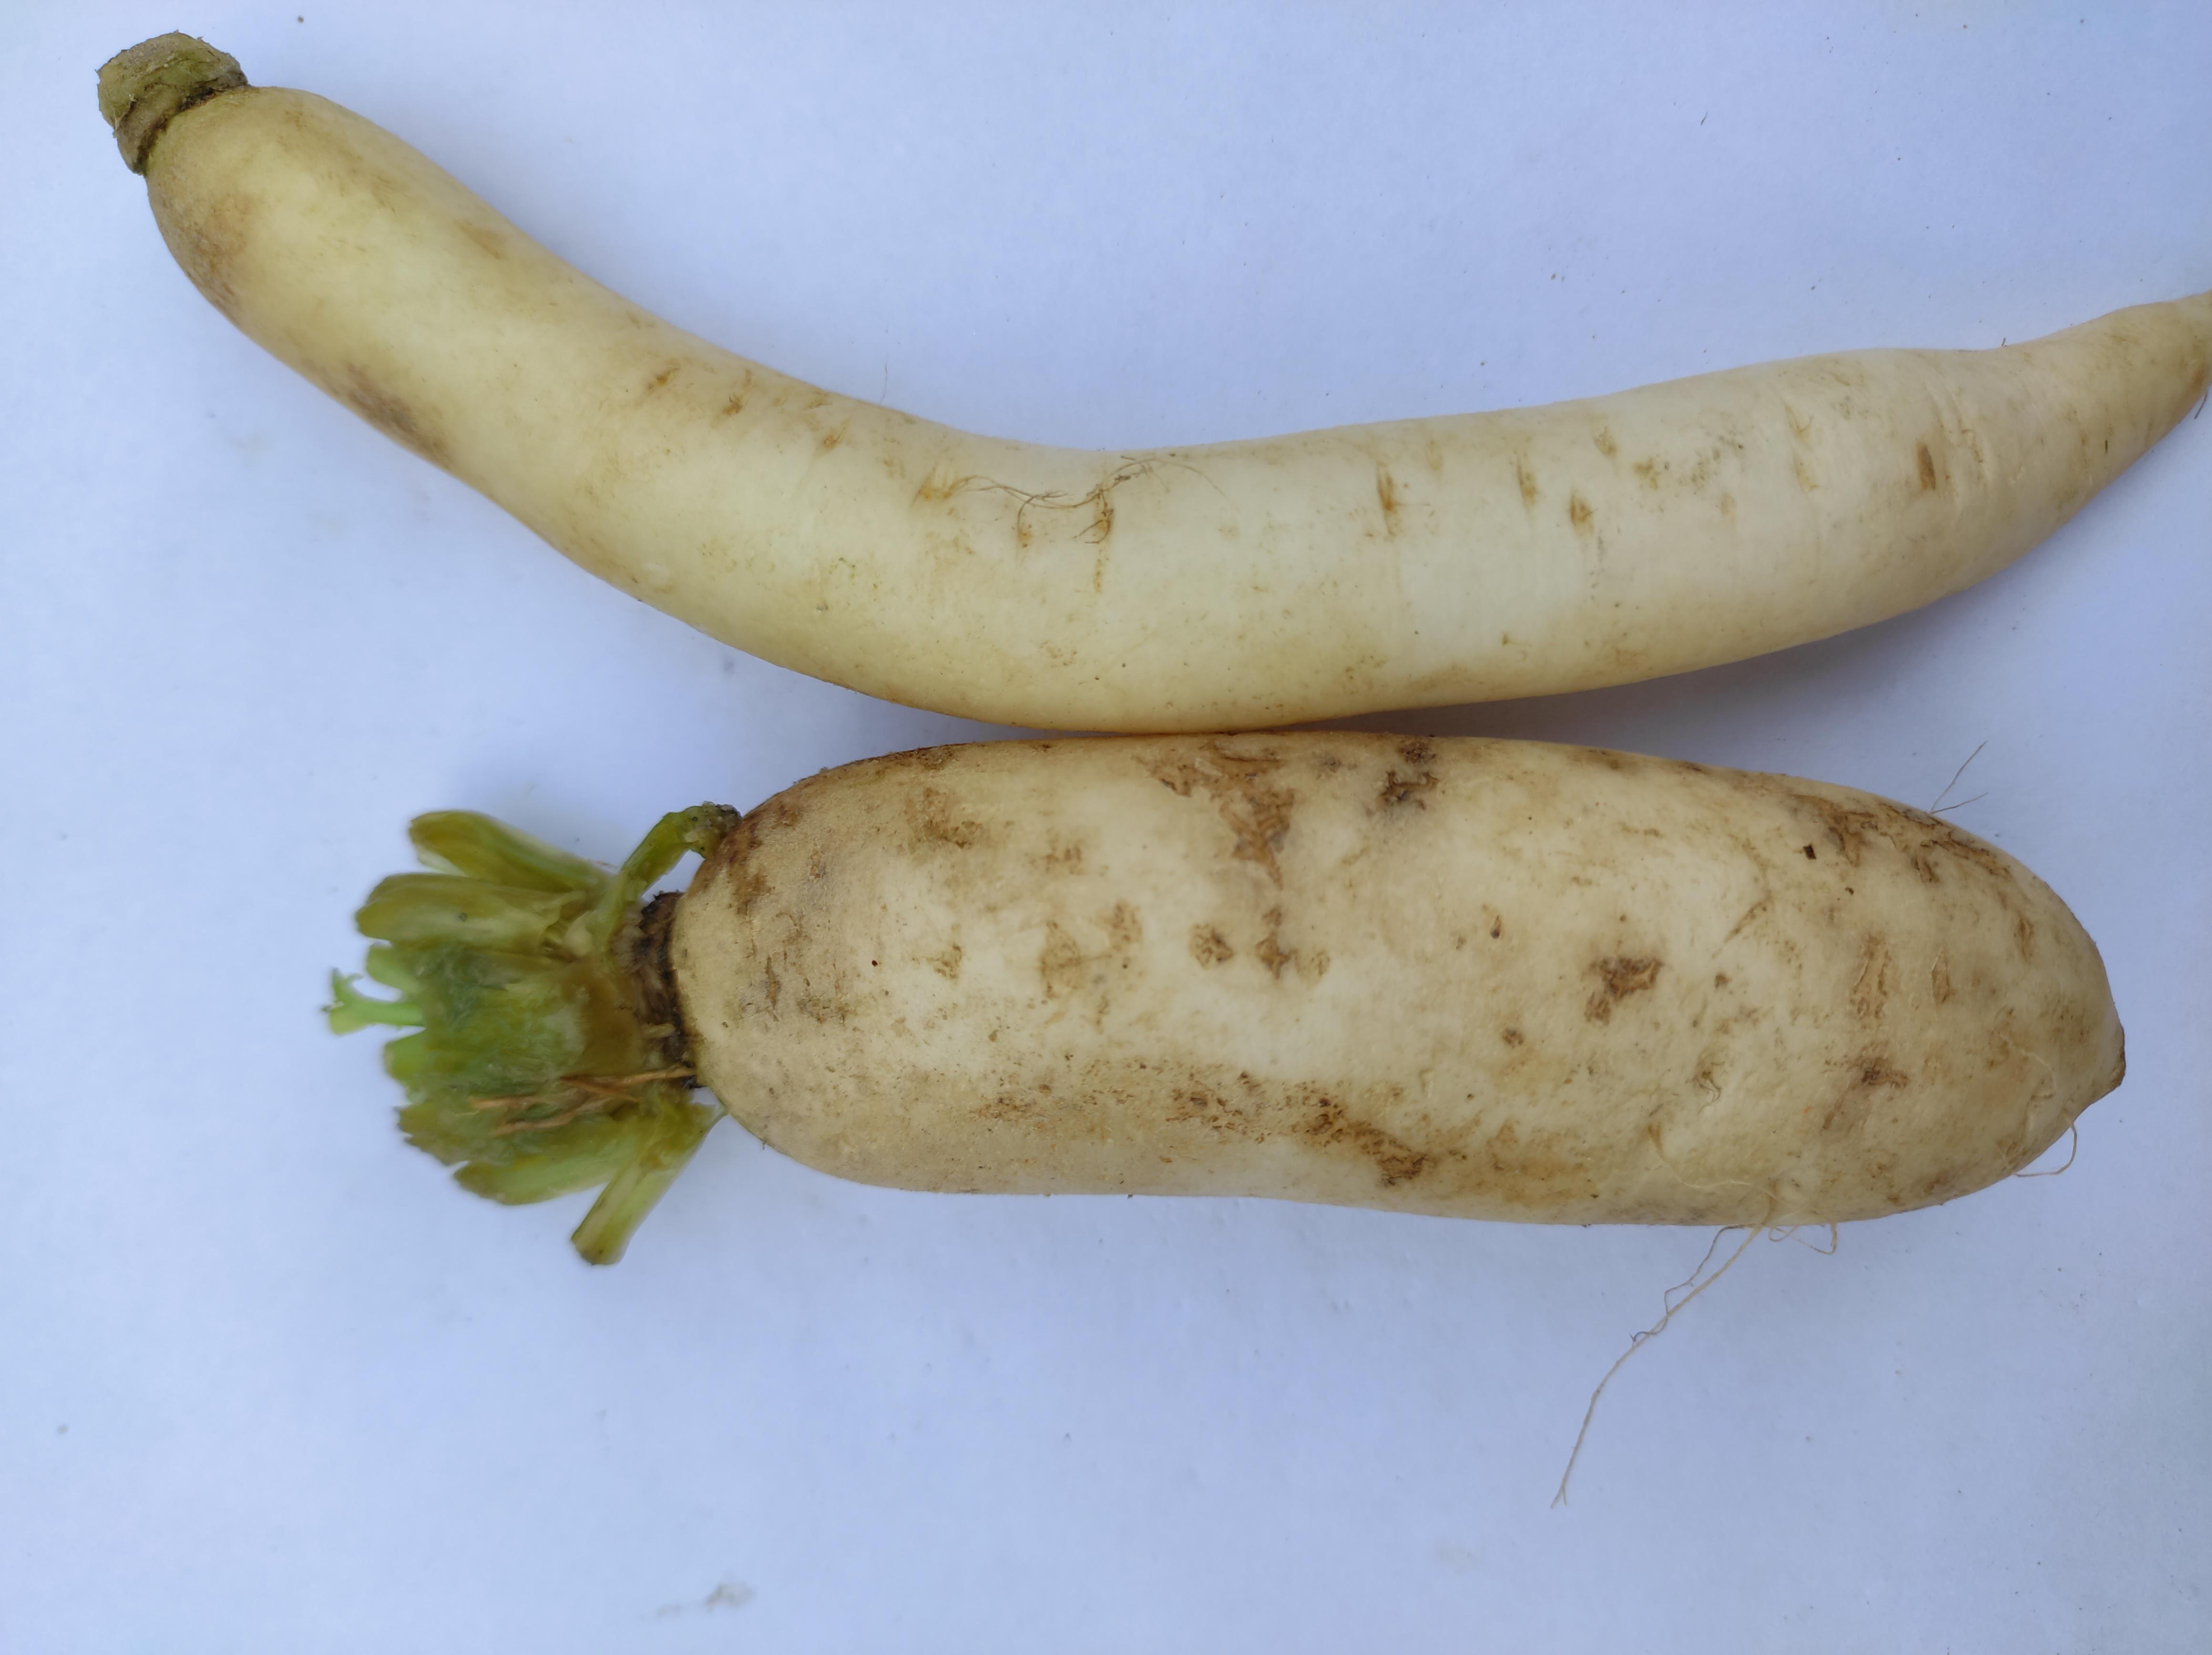
Label: Radish